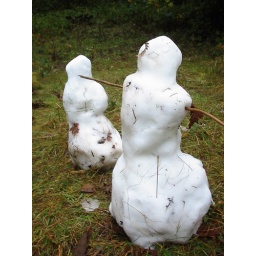
On a bike ride, these were by the side of the road, watching the cars go by in the misty drizzle.